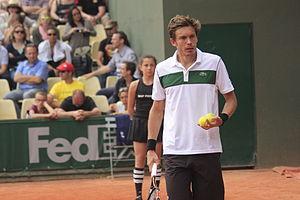
Nicolas Mahut, né le 21 janvier 1982 à Angers, est un joueur de tennis français, professionnel depuis 2000.